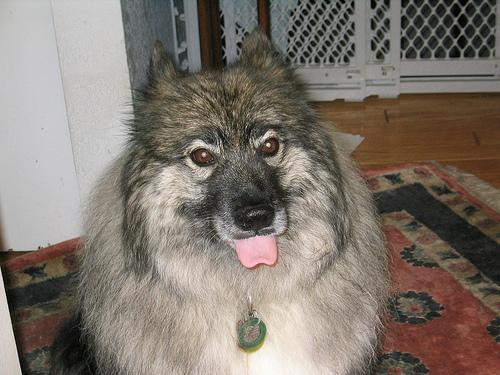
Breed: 223-n000092-keeshond